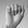
ASL letter: A